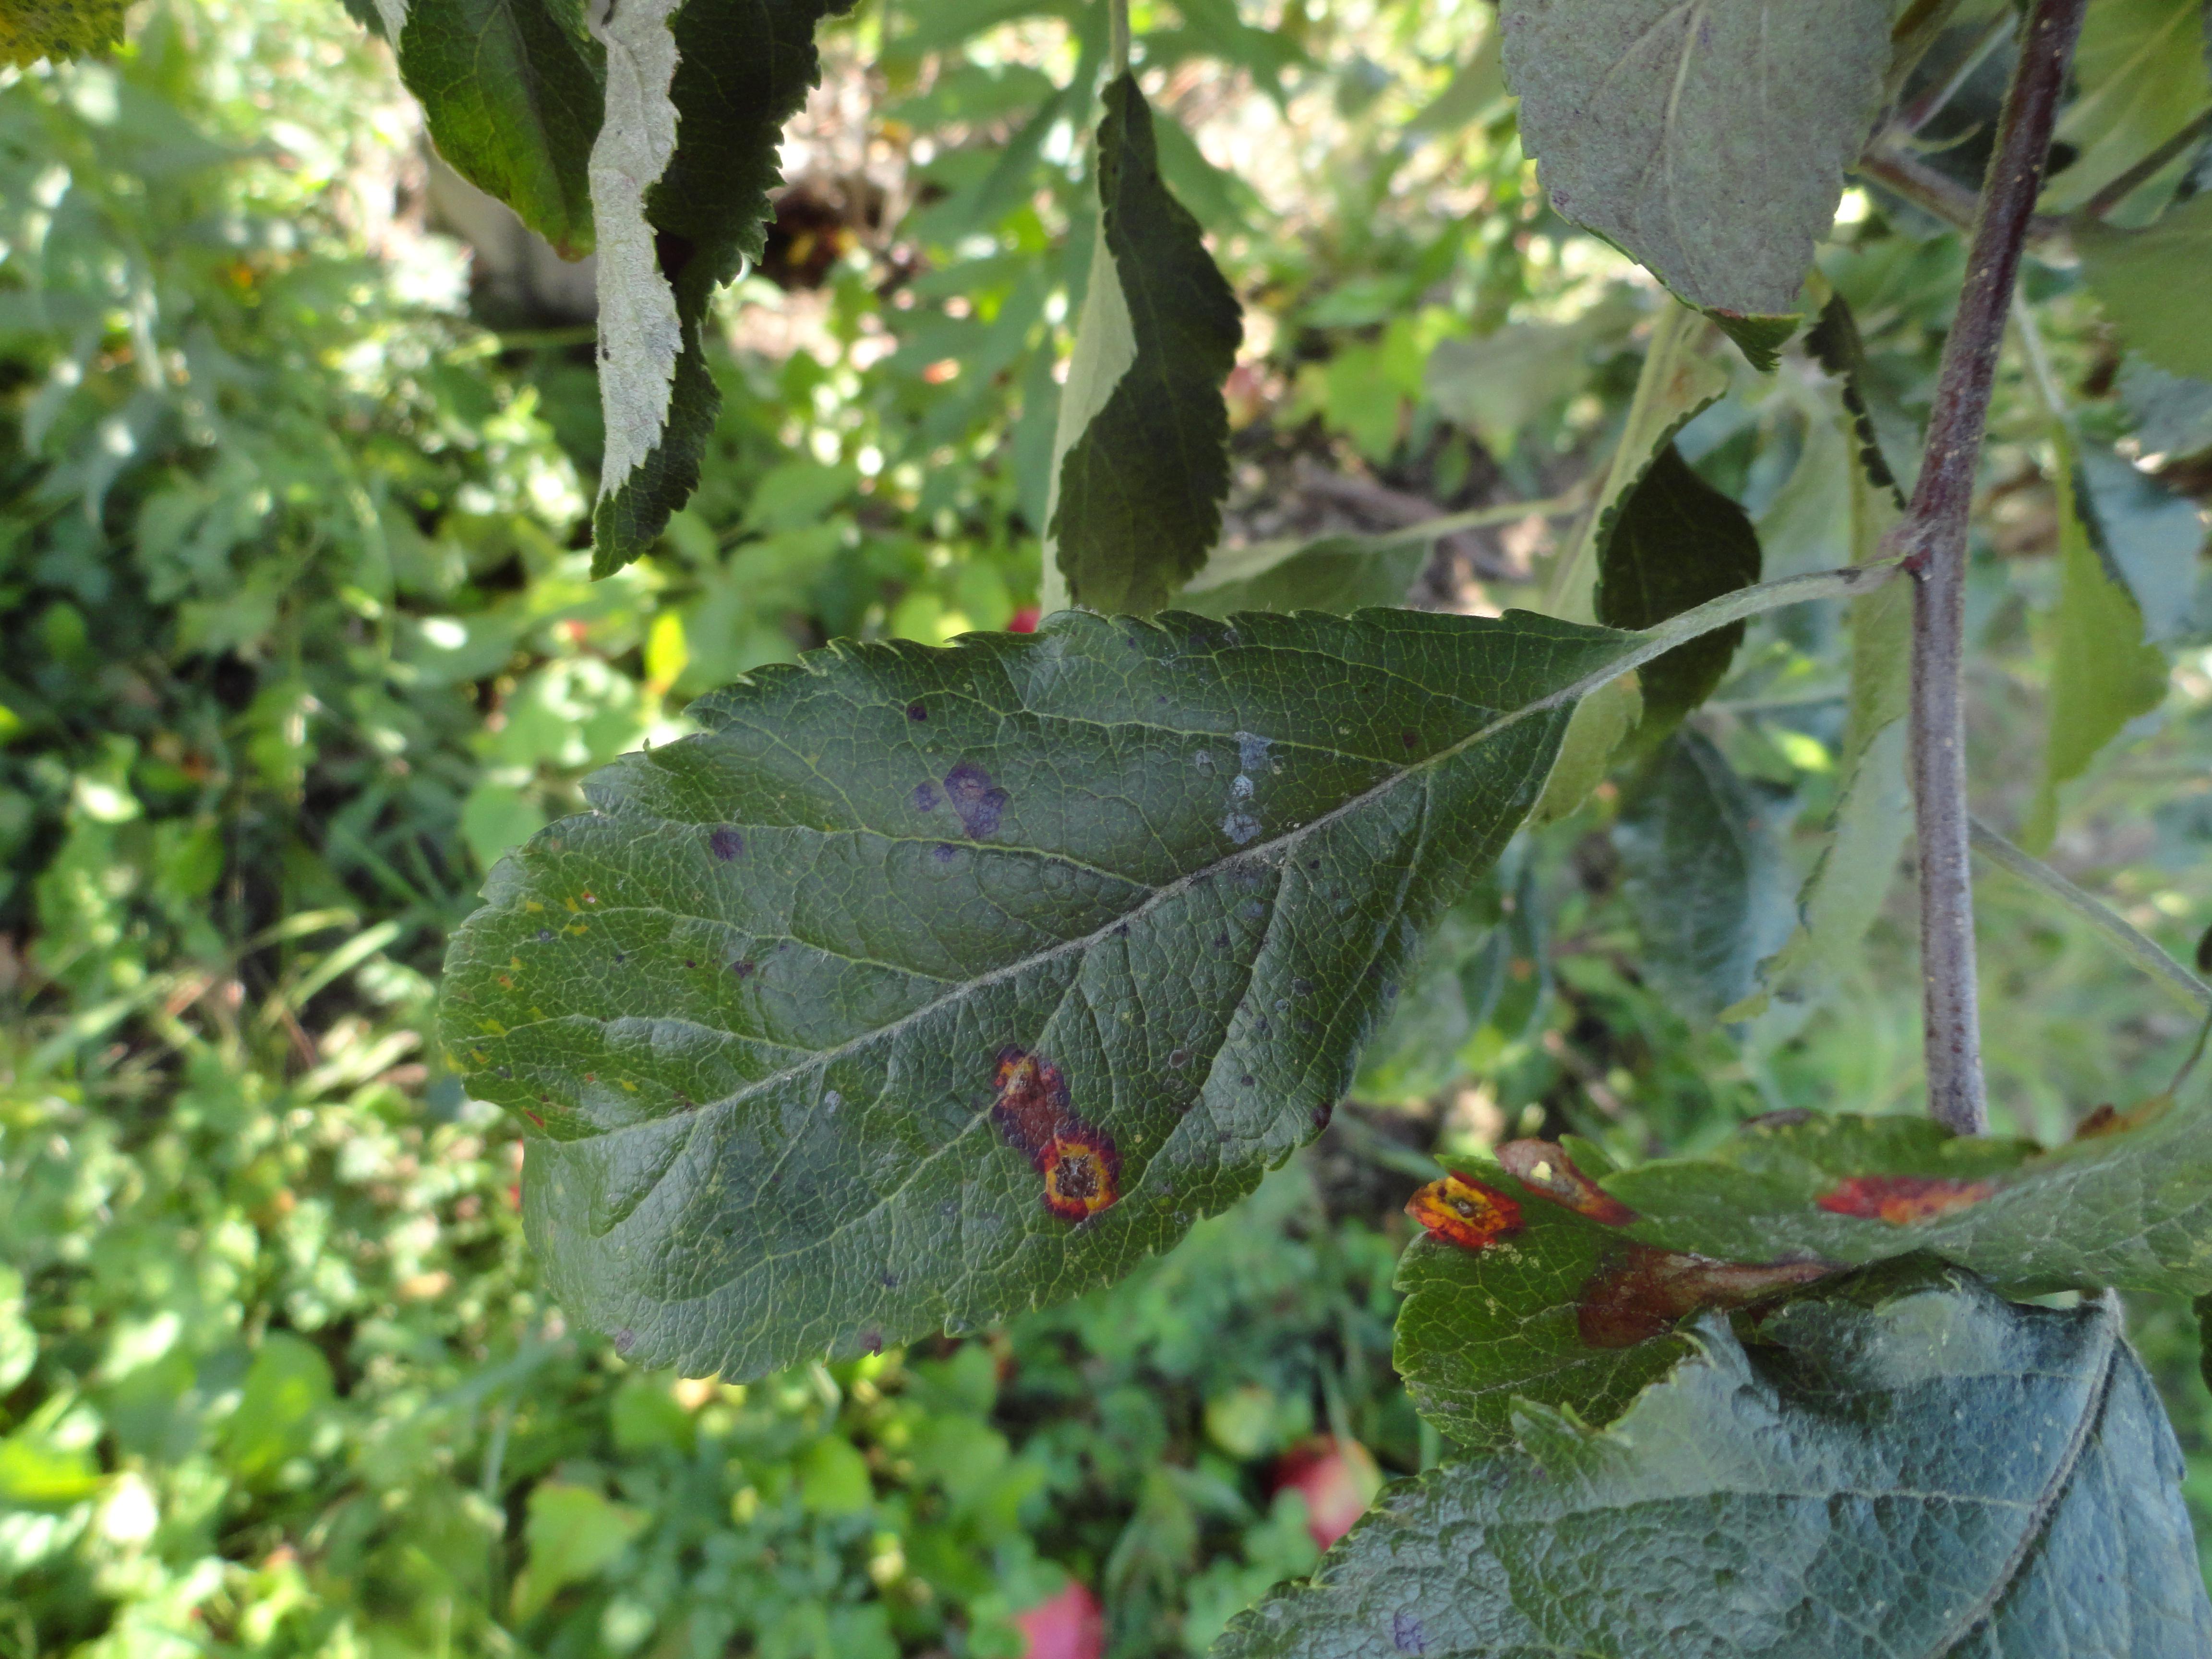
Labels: rust